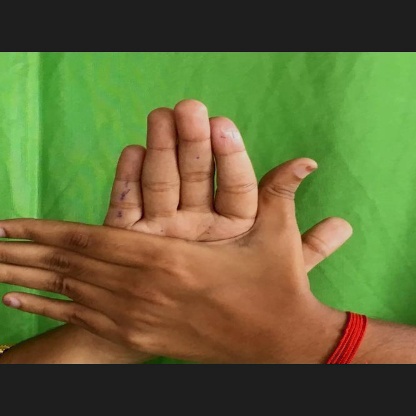
Mudra: Chakra